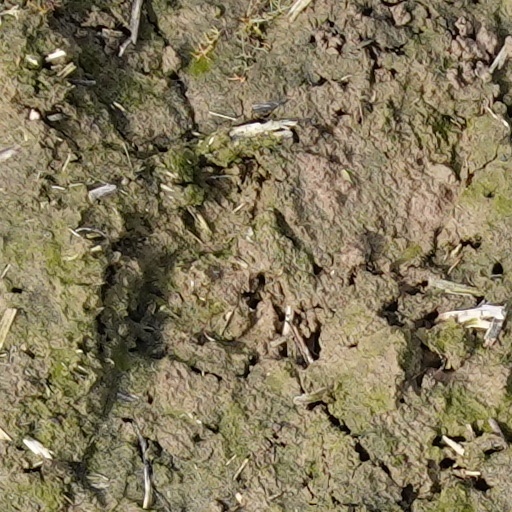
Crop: wheat